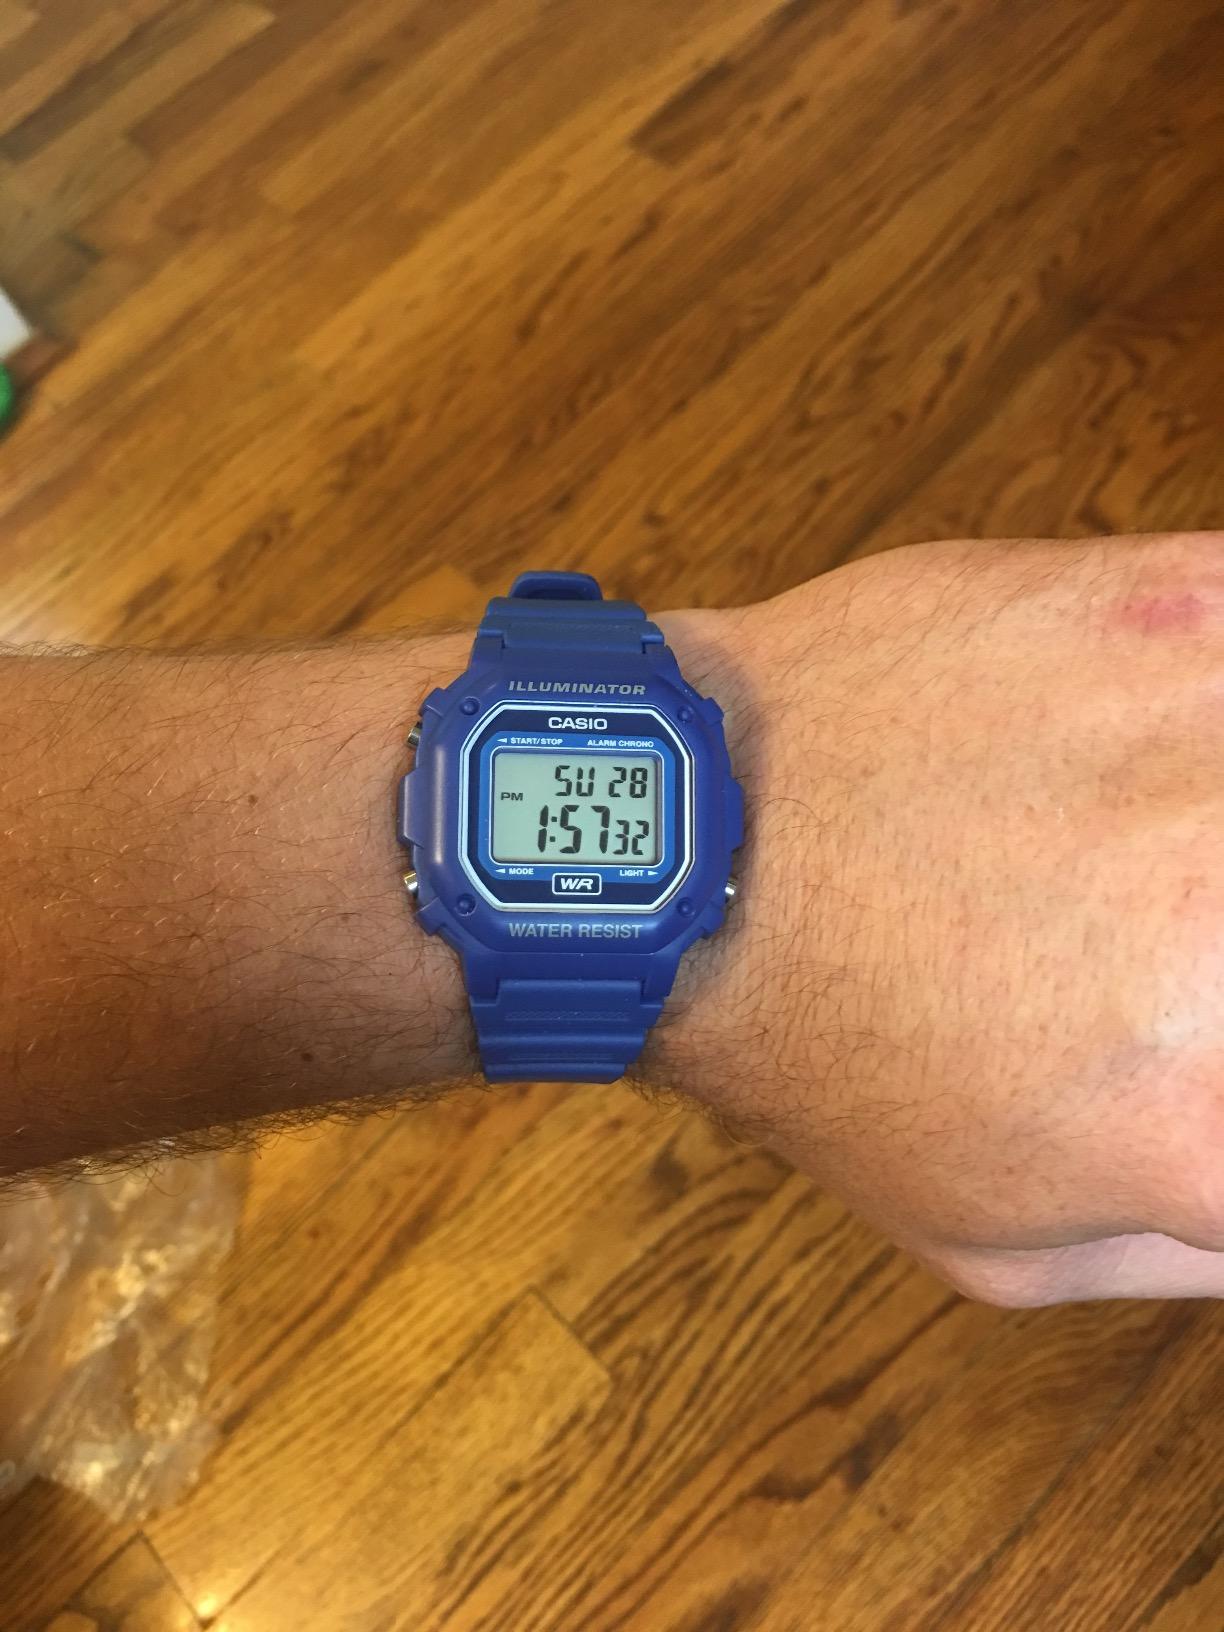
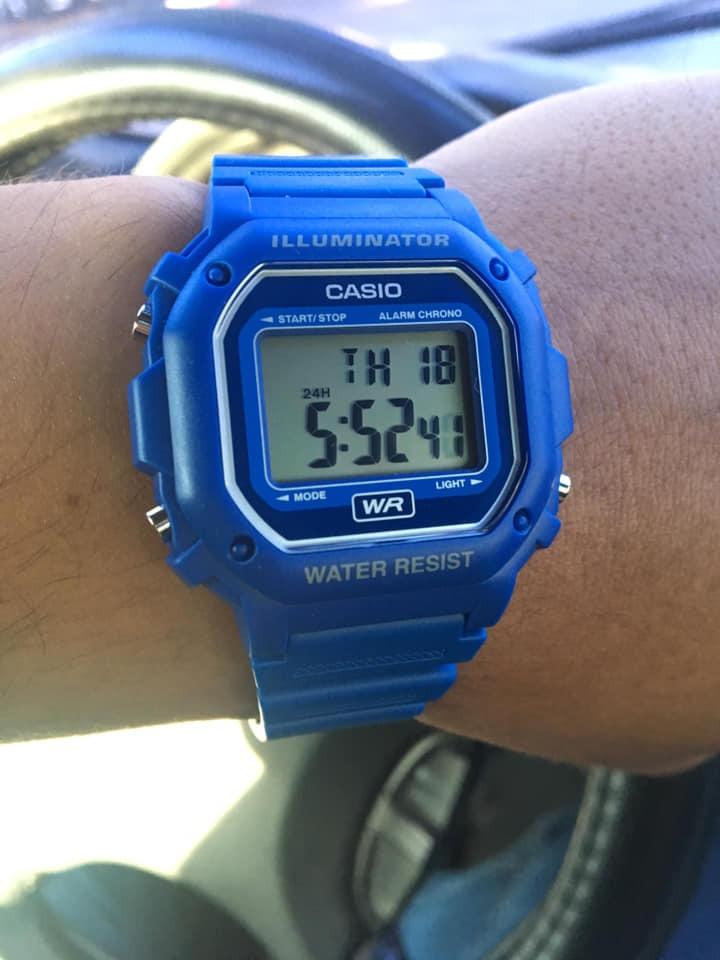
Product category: accessories_watch
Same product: yes